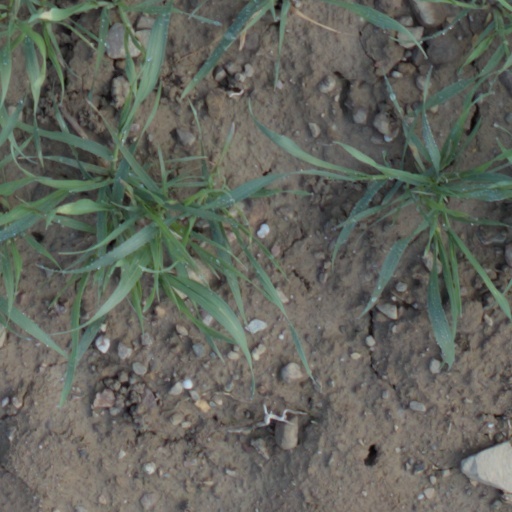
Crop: wheat